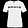
Label: T - shirt / top